Constantin N. Hurmuzachi

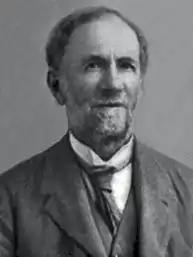
Hurmuzachi in 1930

Constantin Nicolae Hurmuzachi (October 3, 1863–February 22, 1937) was an Austro-Hungarian-born Romanian biologist.